Griffith, New South Wales

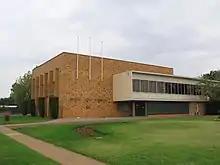
Griffith City Council

Griffith has experienced strong commercial growth in recent years. Griffith's high streets are Banna Avenue and Yambil Street but commercial growth has occurred throughout the city. Shopping centre developments include: